Nintendo 64 controller

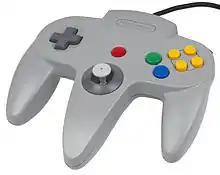
A Nintendo 64 controller in gray

The Nintendo 64 controller (model number: NUS-005) is the standard game controller for the Nintendo 64 home console. Manufactured and released by Nintendo, it debuted alongside the console in Japan on June 23, 1996, followed by North America on September 29, 1996, and Europe on March 1, 1997. As the successor to the Super Nintendo controller, it features an "M"-shaped design, ten buttons, a "control stick", and a D-pad.